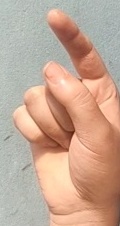
ASL sign: Z